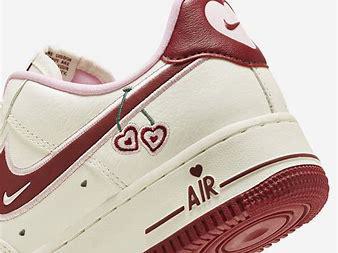
Brand: Nike
Model: Air Force